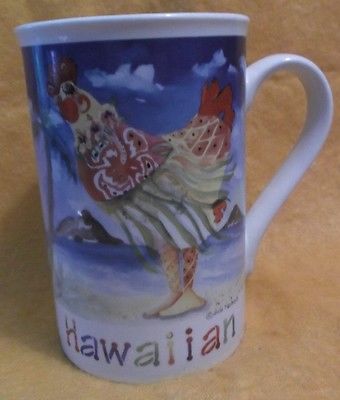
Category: mug